Scrub radius

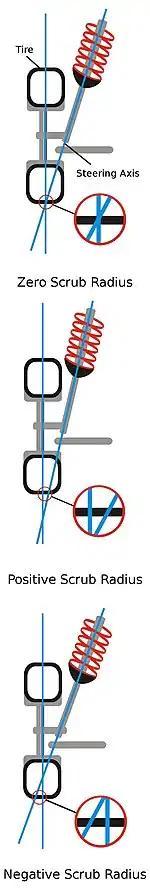
Zero scrub radius (top) positive scrub radius (center) negative scrub radius (bottom)

In an automobile's suspension system, the scrub radius is the distance in front view between the king pin axis and the center of the contact patch of the wheel, where both would theoretically touch the road. It can be positive, negative or zero.